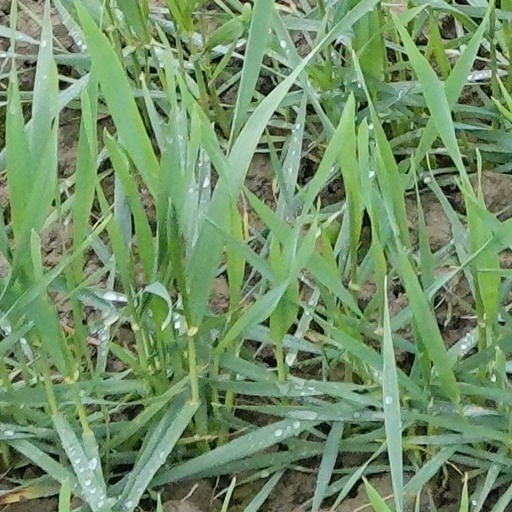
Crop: wheat